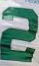
Number: 2